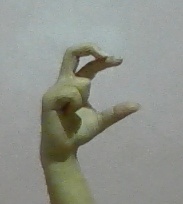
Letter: thal